WizKids

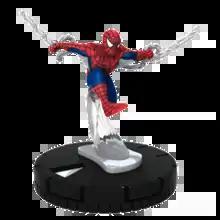
"Spider-Man" on a HeroClix base.

Beginning with The Infinity Gauntlet in 2012, WizKids began to implement Storyline Organized Play programs. These programs would let gamers go to their local store once a month to play in an event that built up to a grand finale. Players are typically rewarded for attending multiple events before the finale. Storyline Organized Play themes have included No Man's Land for DC, Fear Itself for Marvel, The Dominion War for Star Trek, and others. WizKids continues to implement tweaks to their Storyline Organized Play programs.